Tim Schafer

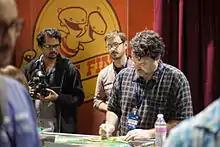
Schafer and 2 Player Productions at PAX Prime 2012

In February 2012, Schafer launched a crowdfunded project for an unnamed adventure game via the crowd-sourced Kickstarter, using the placeholder title "Double Fine Adventure"; Schafer stated that he had found publishers extremely wary of an adventure in the current video game industry, and decided to turn to crowdfunding to seek player interest. The game and accompanying documentary were projected to cost . Contributions exceeded that amount by more than three times in less than 24 hours, making it the first Kickstarter project to reach a $2 million figure, and the second most successful project on the website at the time. When the project ended on March 13, funding reached a level of $3,336,371 in Kickstarter with an additional $110,000 from premium pledges. Ultimately, the project culminated in "Broken Age", released in two acts over 2014 and 2015.